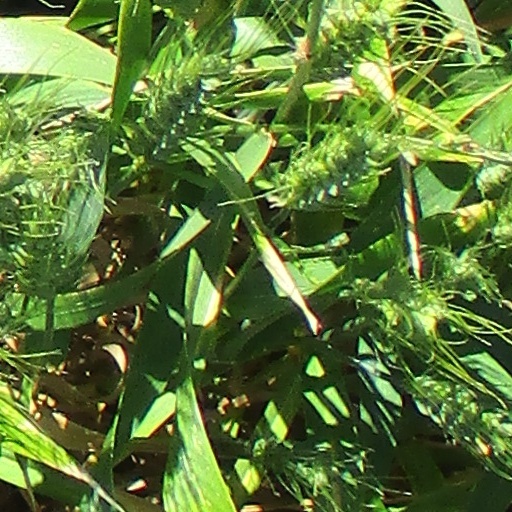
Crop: wheat